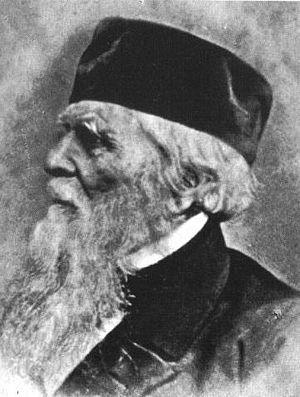
William Davies Evans était un joueur d'échecs gallois et l'inventeur du Gambit Evans.